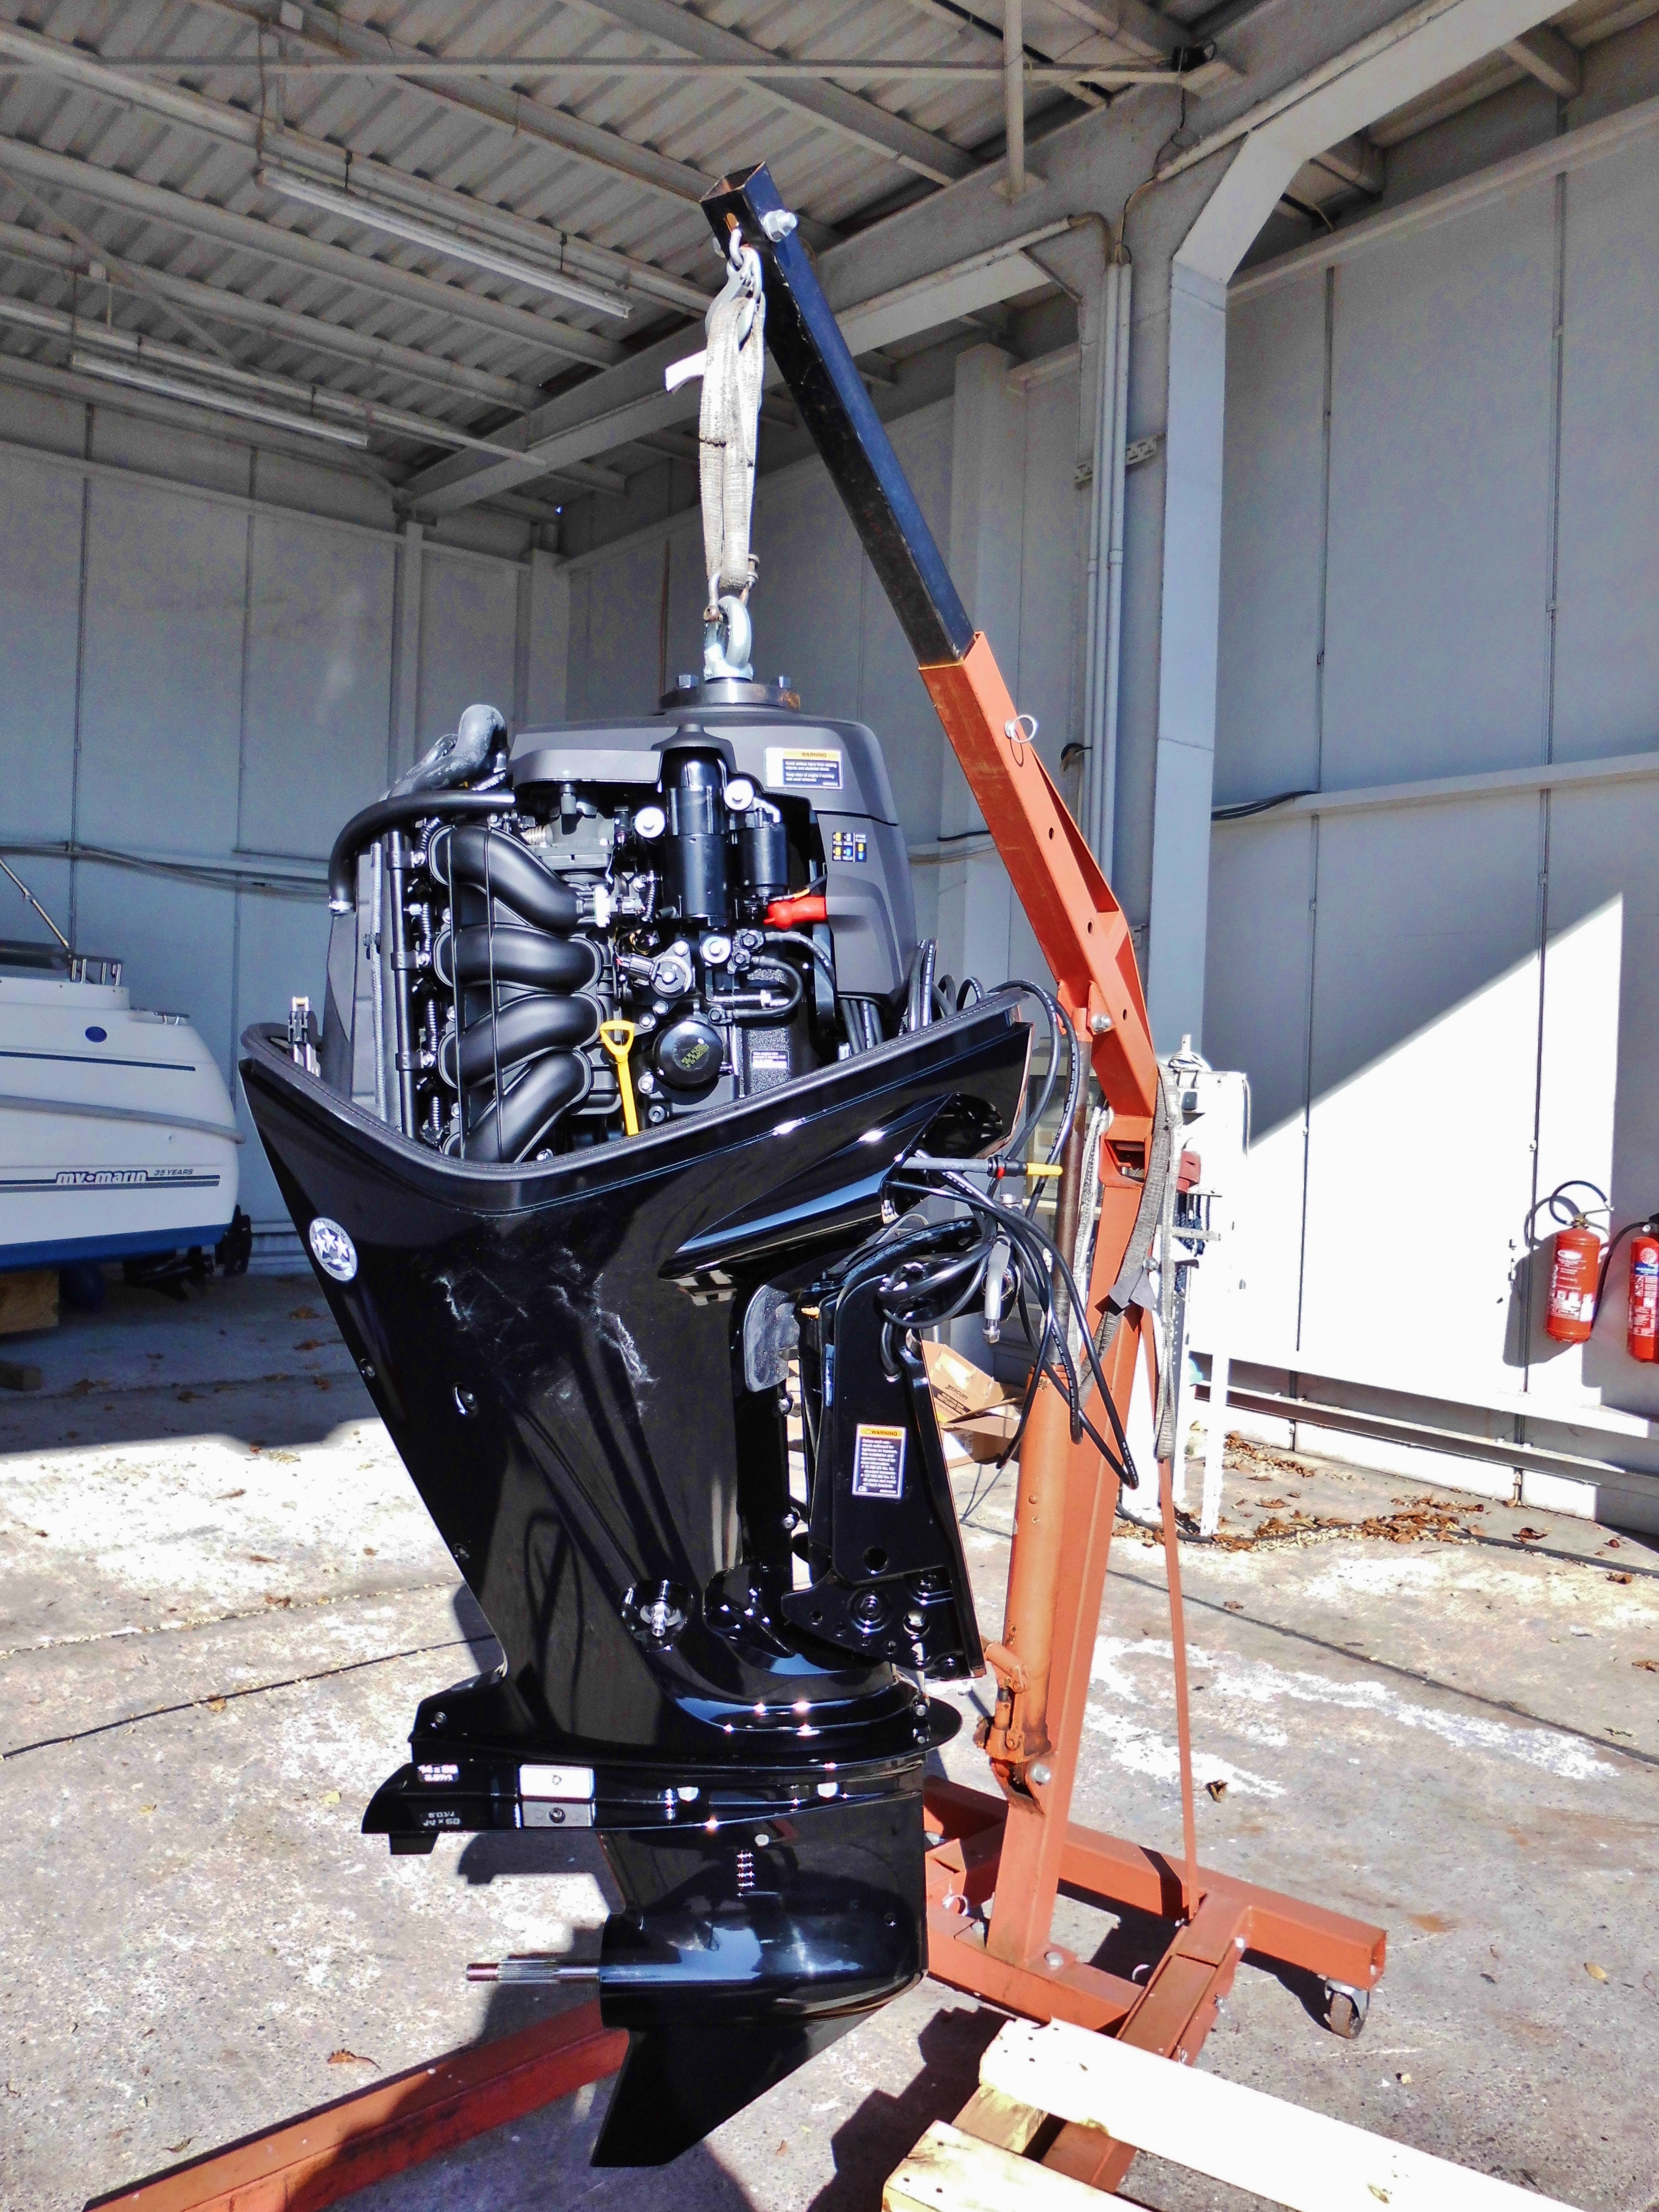
workshop, vehicle, mast, machine, boats, assembly, crane, motors, construction equipment, outboard engine, aircraft engine